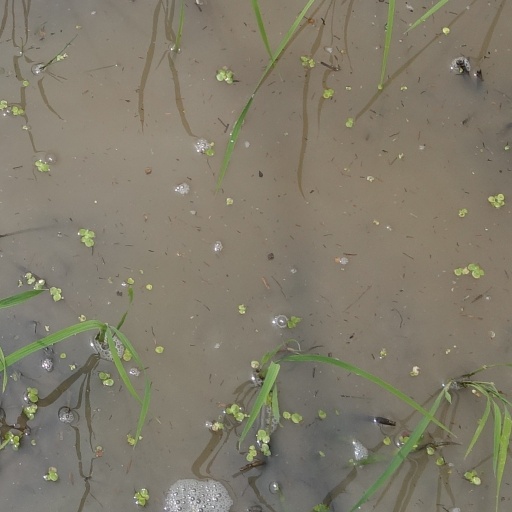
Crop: rice